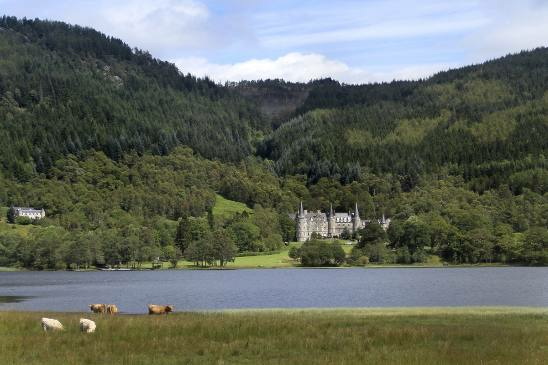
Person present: No